RAF Merryfield

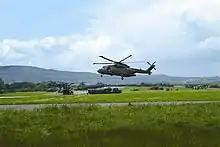
A Merlin helicopter landing at Merryfield

In 1971, part of the airfield was again taken over by the Royal Navy for use in assault helicopter training and exercises that would not conflict with fixed-wing traffic on the Navy's other stations. Merryfield was soon subject to naval tradition by being labelled RNAS Merryfield (HMS Heron II) . In the event, the Navy's occupation proved to be the most enduring of the airfield's half century of existence, for it was still being used by its helicopters.